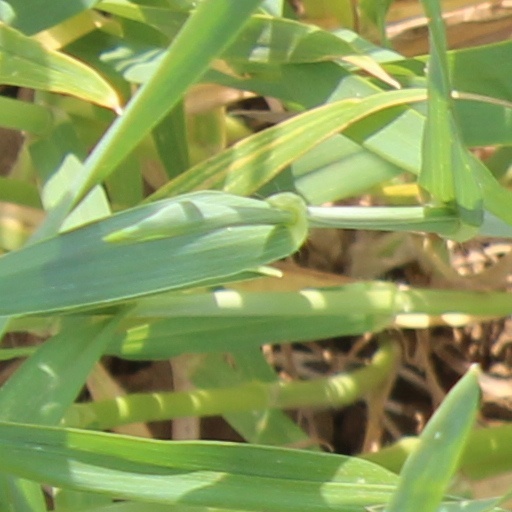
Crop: wheat